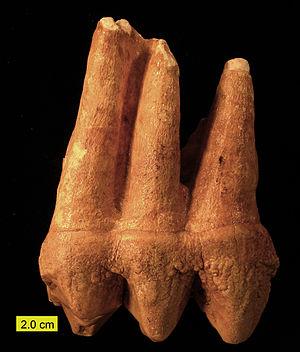
Les mastodontes sont un groupe composite de proboscidiens ayant vécu au Tertiaire et aujourd'hui éteints. Au sens strict, il s'agit des espèces de la famille des Mammutidae — qui ne doivent pas être confondus avec les vrais mammouths, qui appartiennent à la famille des Elephantidae —, mais au sens large les espèces éteintes d'autres familles sont aussi désignées par ce terme.